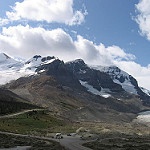
Label: glacier